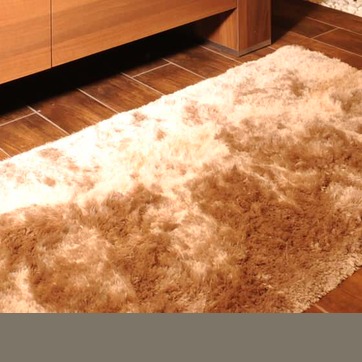
Material: carpet